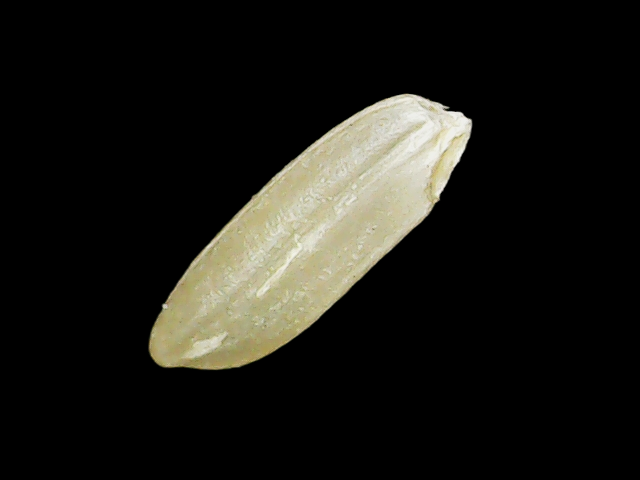
Rice variety: Binadhan17